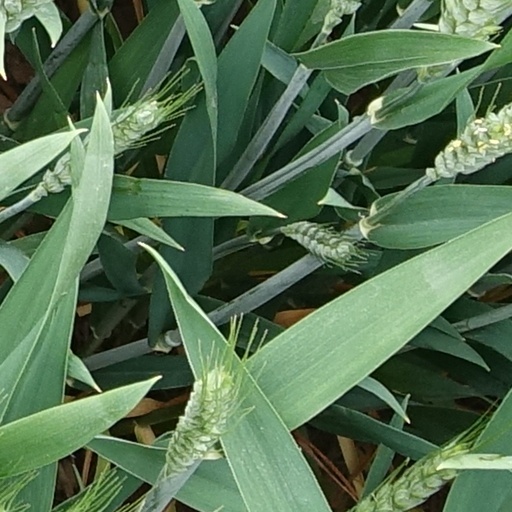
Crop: wheat